Saradhi

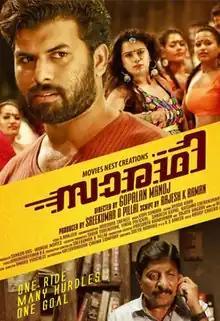
Official poster

Saradhi is a 2015 Indian Malayalam-language action thriller directed by Gopalan Manoj and starring Sunny Wayne and Vinutha Lal.